Cecelia Condit

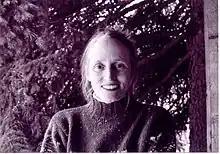
Condit in June 2017

Cecelia Ann Condit (born December 15, 1947) is an American video artist. Condit's films are noted for their attempts to subvert traditional mythologies of female representation and psychologies of sexuality and violence.